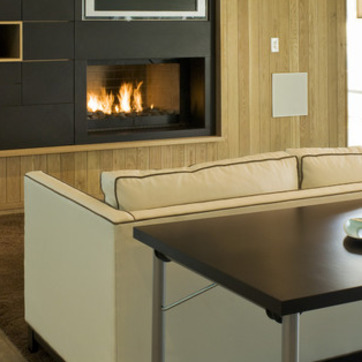
Material: leather